Vadhayiyaan Ji Vadhayiyaan

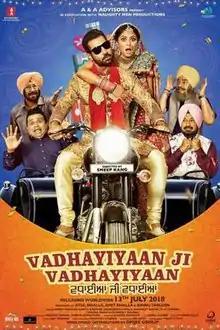
Theatrical release poster

Vadhayiyaan Ji Vadhayiyaan ("English: Congratulations, yes congratulations") is a 2018 Punjabi film directed by Smeep Kang starring Binnu Dhillon and Kavita Kaushik.